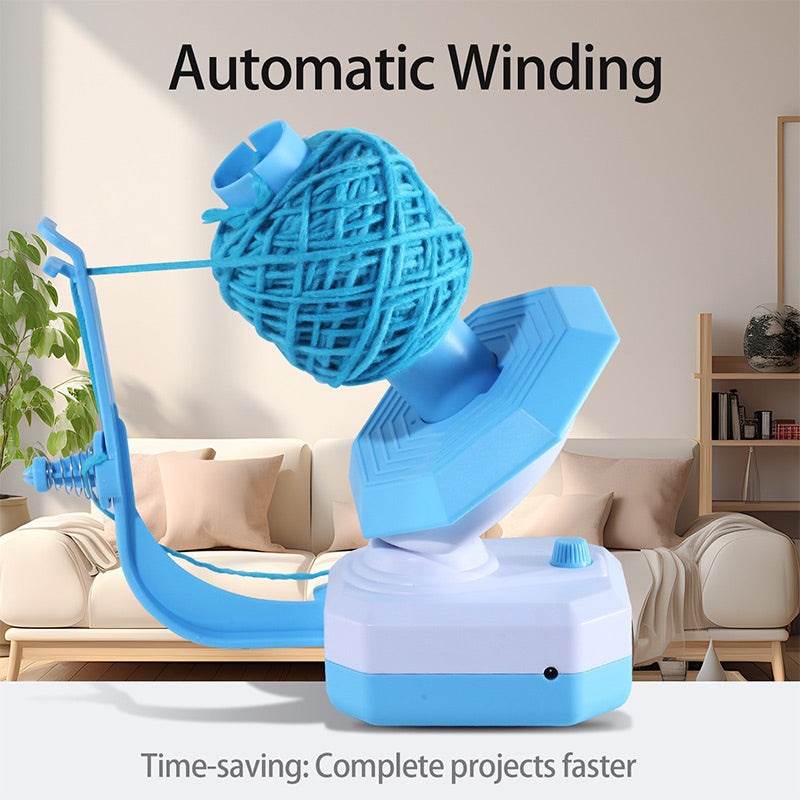
Electric Yarn Ball Winder for Knitting & Crochet
KEY FEATURES EFFORTLESS YARN WINDING - Say goodbye to boring and inefficient hand-operated winders! The electric yarn ball winder automatically winds yarn into neat, uniform balls or spools with minimal effort. AUTOMATIC YARN WINDER - One-touch control switch with stepless speed adjustment for fully automatic winding. Wind up to 2oz of yarn at a time for about 2 minutes at a time. QUIET OPERATION - The electric motor operates quietly, providing a smooth, noise-free experience while winding your yarn, making it ideal for use in peaceful environments like crafting studios or home spaces. EASY TO INSTALL - Simply attach it to your desktop using the included mounting clamp, tighten the knob to secure it in place, then thread the yarn through the spindle and start creating beautiful yarn balls. COMPATIBLE WITH MOST YARNS - Works with a variety of yarn types, including wool, acrylic, cotton, and more, making it versatile for knitting, crochet, and other fiber crafts. SPEC Material: Plastic Color: Blue, Pink Size: 8.7*5.5*11.8inch Package Includes: 1 * Yarn Ball Winder 1 * USB Cable NOTES Color may not appear as exactly as in real life due to variations between the computer monitors.
Brand: outdhaven
Category: Arts & Entertainment > Hobbies & Creative Arts > Arts & Crafts > Art & Crafting Tools > Thread & Yarn Tools > Thread, Yarn & Bobbin Winders > Electric Winders